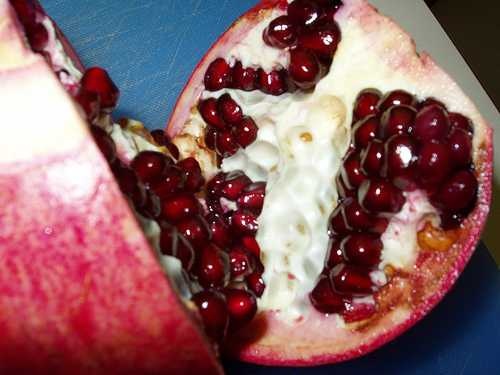
Label: Pomegranate